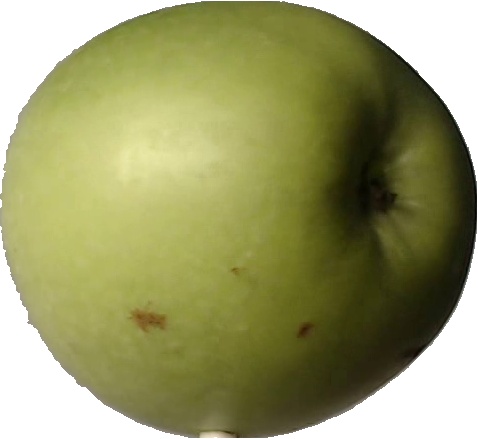
Label: apple_granny_smith_1